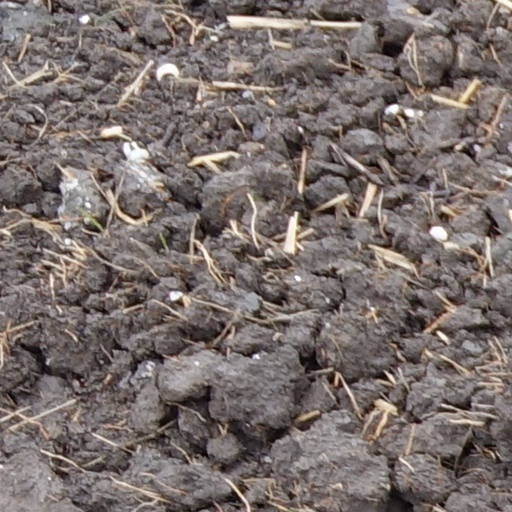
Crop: wheat